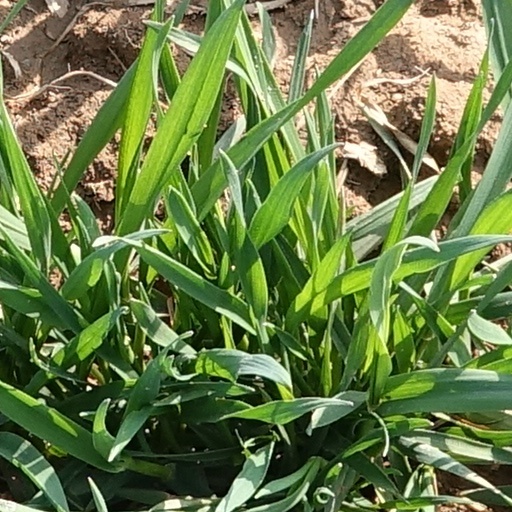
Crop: wheat